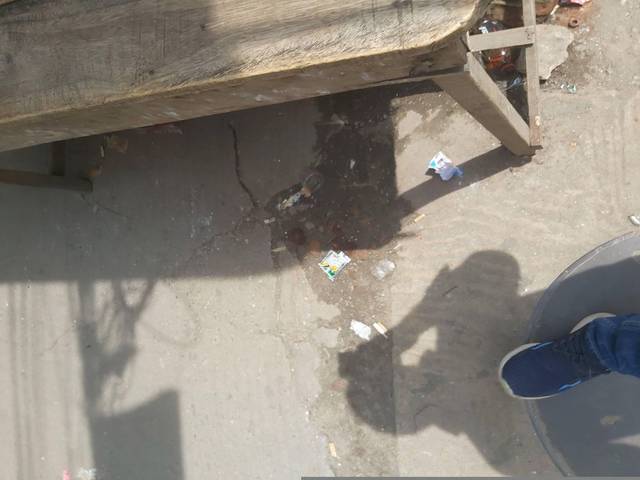
Region: Bangladesh
Coordinates: 23.817, 90.369